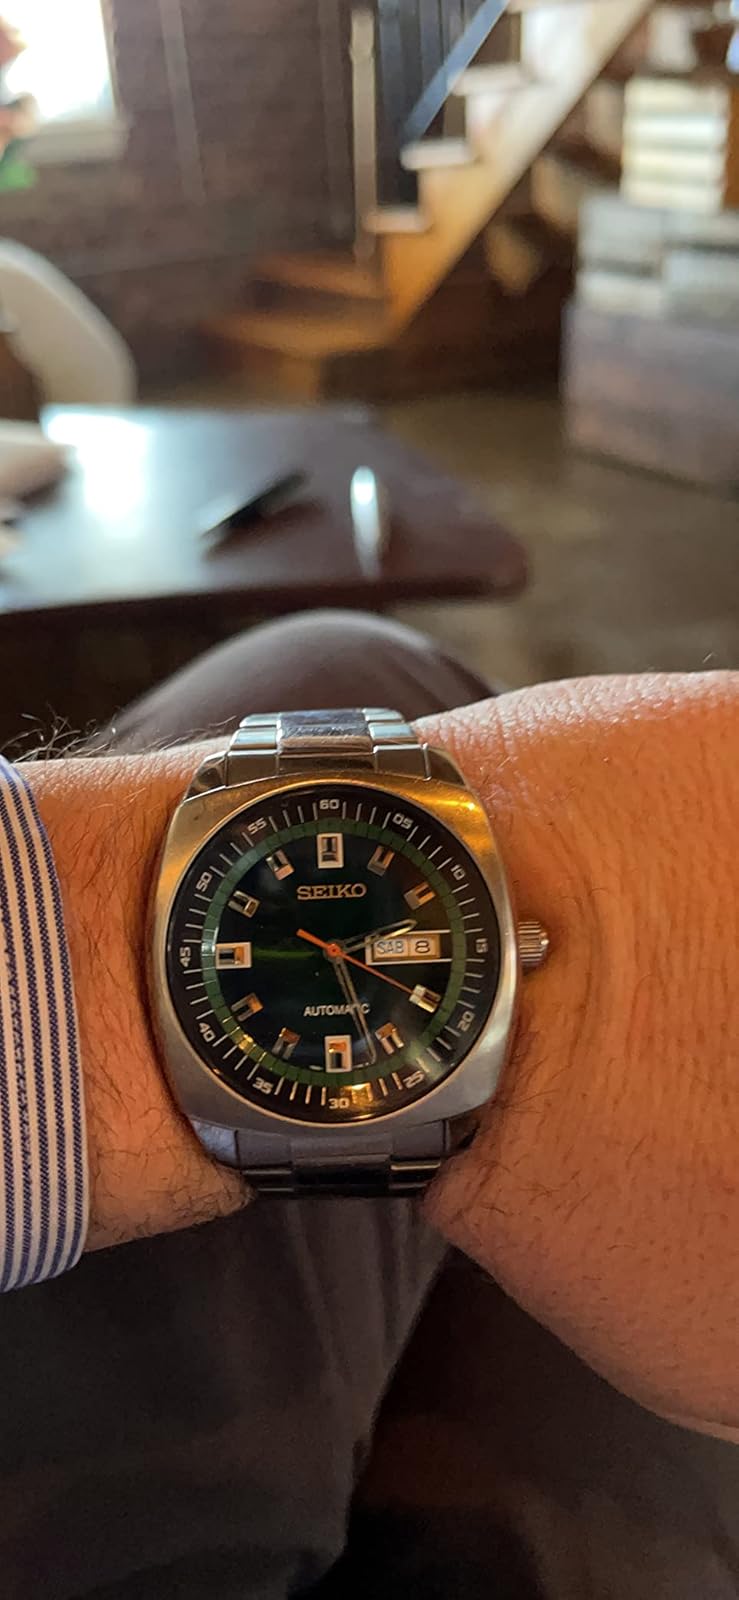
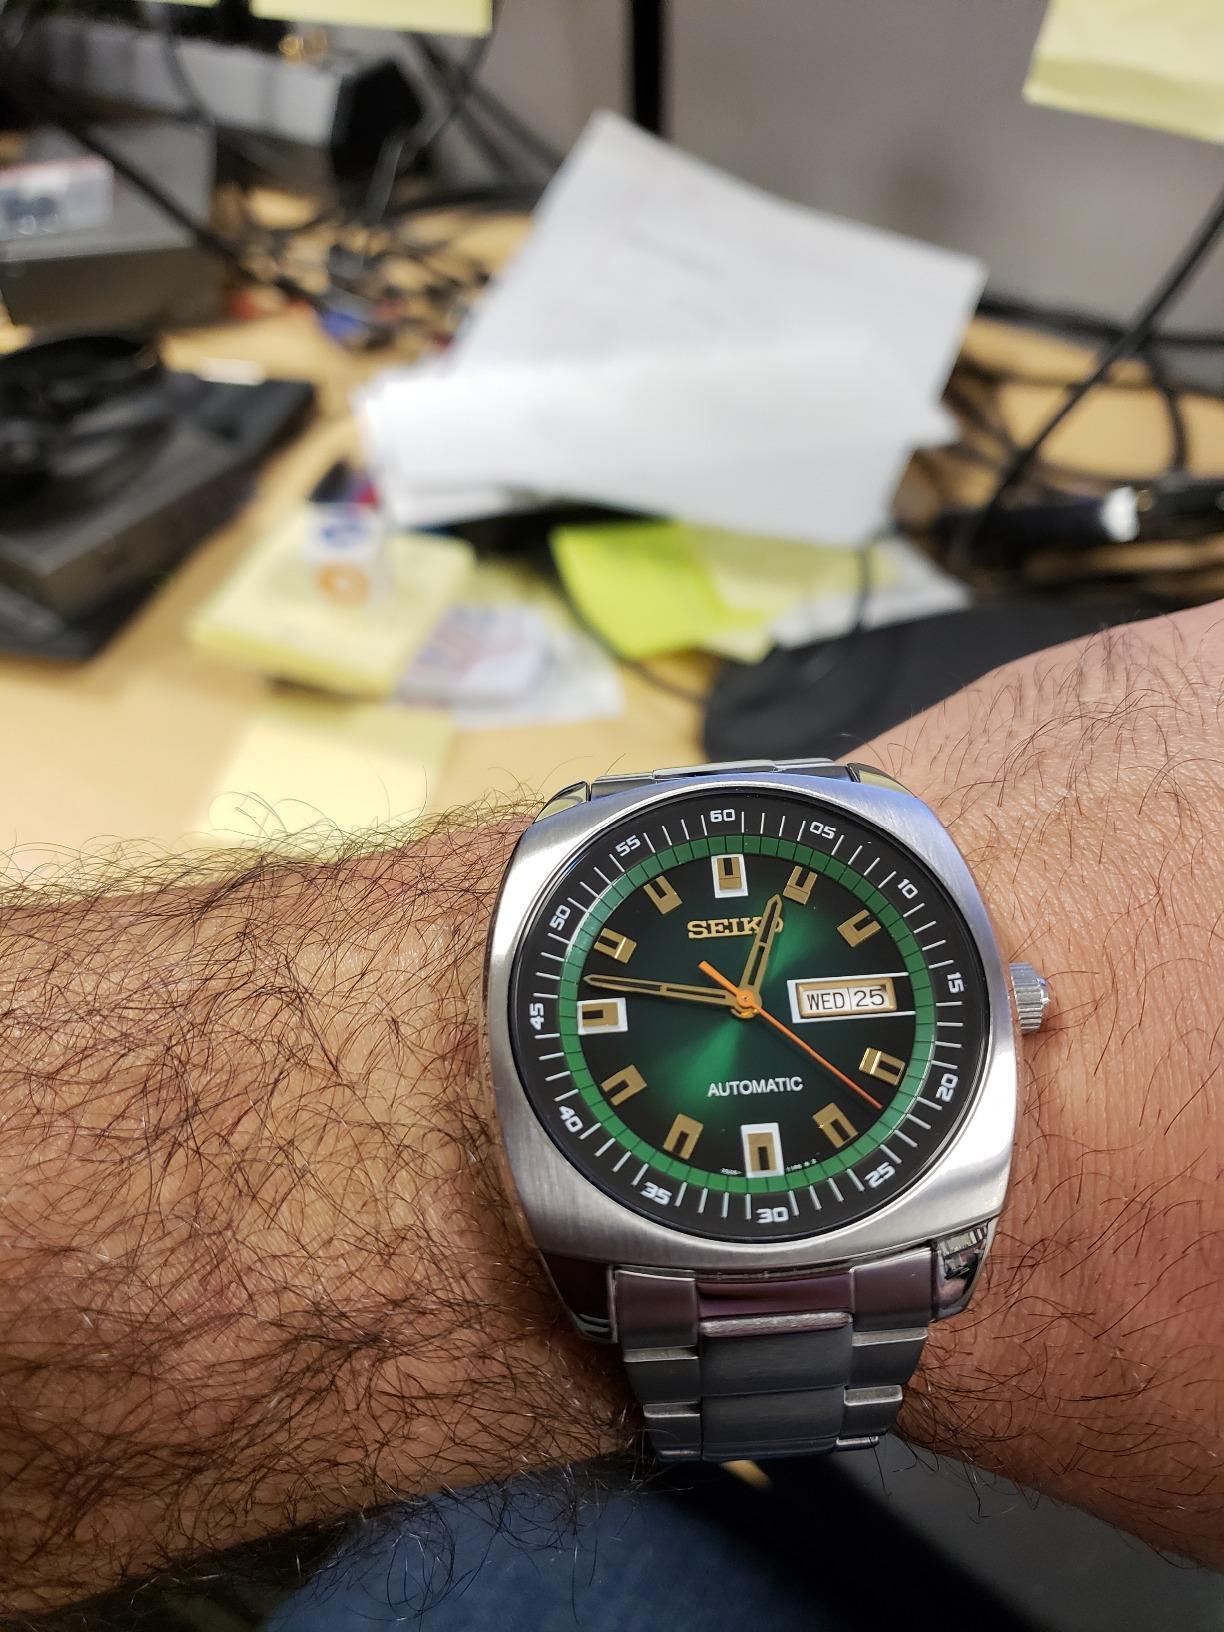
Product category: accessories_watch
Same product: yes